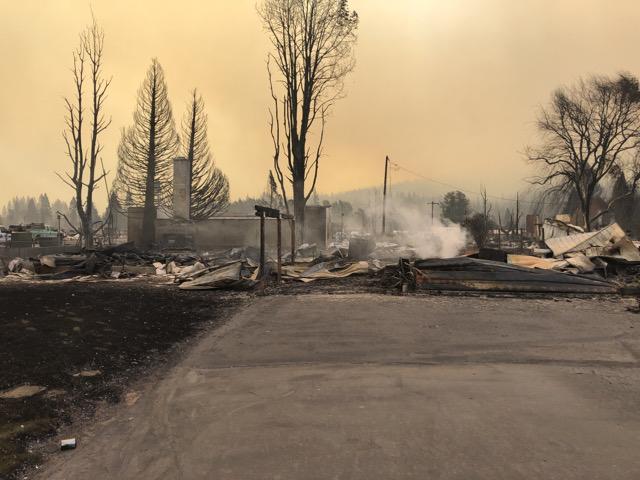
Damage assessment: destroyed